House of Xtravaganza

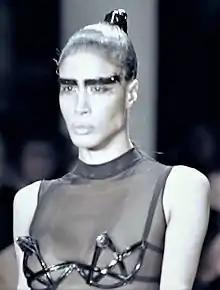
Gisele Xtravaganza at the Chromat Autumn-Winter 2015 runway show

In keeping with ballroom community tradition, the House of Xtravaganza is structured in a family-like hierarchy, with a house "mother" and "father" who oversee and direct the group.